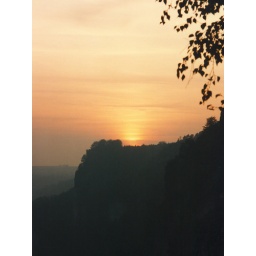
The sun setting behind the Bastei rocks above the Elbe river valley